Cornelia Adair

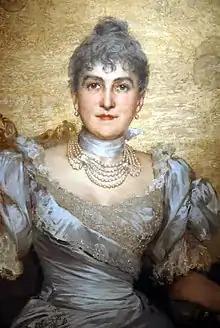
"Portrait Cornelia Adair, by Edoardo Tofano"

Born Cornelia Wadsworth on April 6, 1837, in Philadelphia, Pennsylvania, she was one of six children of James S. Wadsworth and Mary Craig (née Wharton) Wadsworth. Adair grew up in a wealthy family who owned over 50,000 acres of land near Geneseo, New York and built a 13,000 square-foot house there in 1835. Her father was a Union general in the American Civil War who was mortally wounded in battle during the Battle of the Wilderness of 1864. Her brother was U.S. Representative James Wolcott Wadsworth, and her sister was Elizabeth S. Wadsworth, who married Arthur Smith-Barry, 1st Baron Barrymore.